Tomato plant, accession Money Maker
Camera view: vertical (180 deg); turntable rotation: 60 degrees
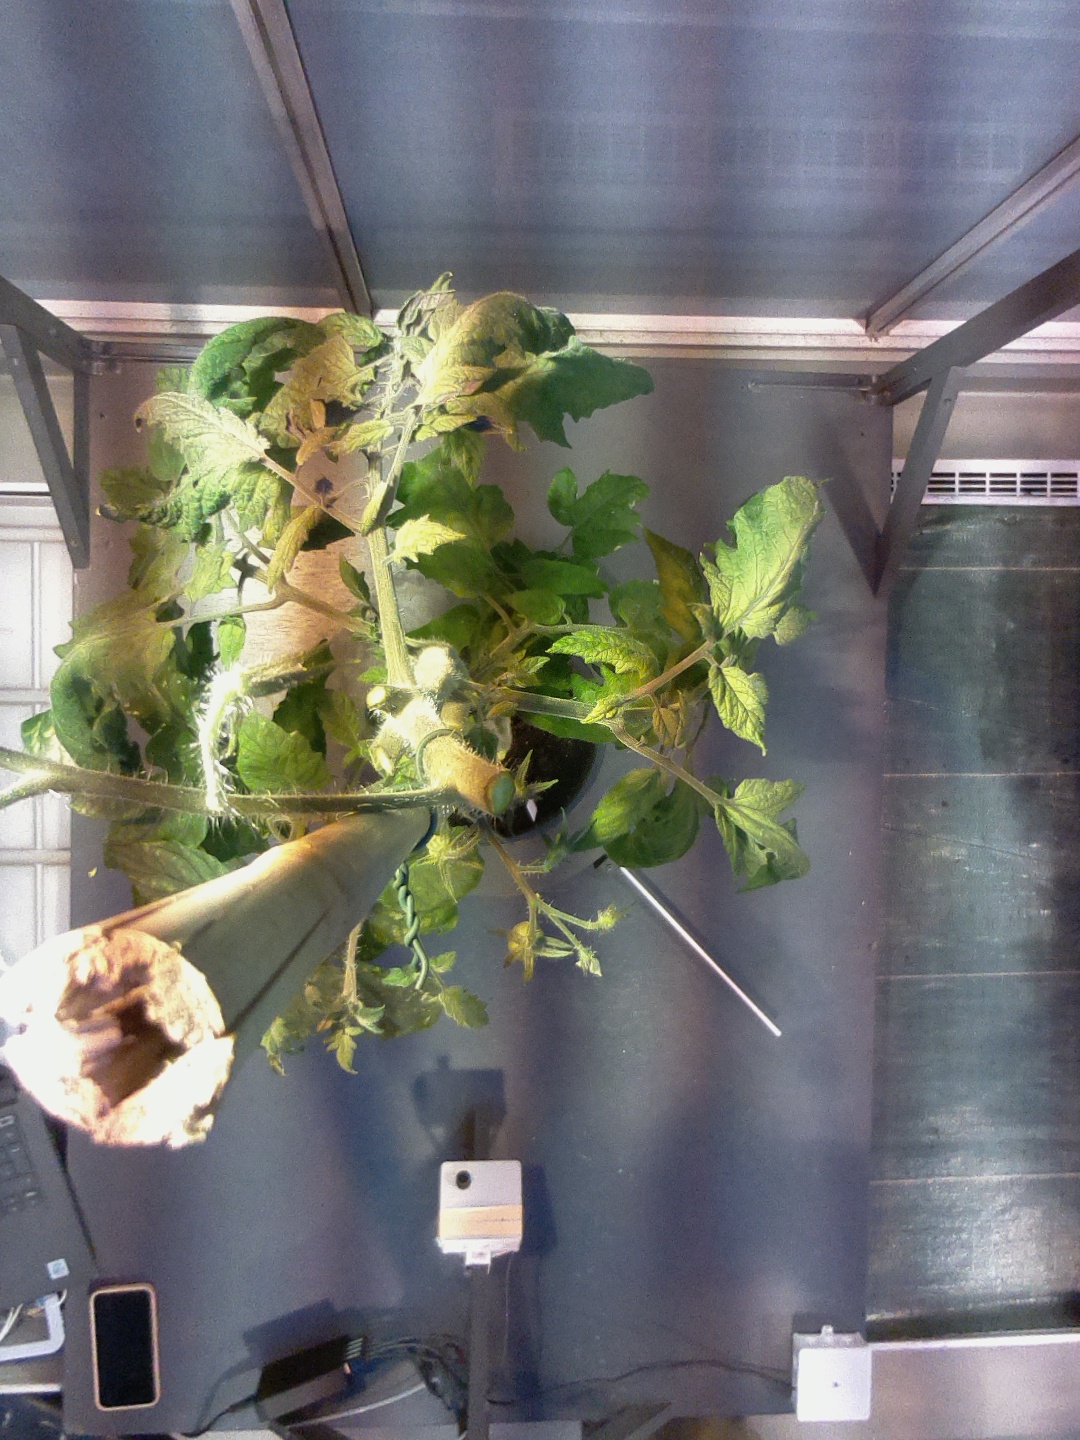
BBCH growth stage 73: 30%-40% of final fruit size